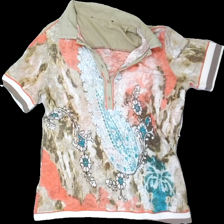
View: front
Type: T-shirt
Category: Ladies
Brand: Missing
Colors: Beige, Pink, White, Multicolor
Material: 65% Polyester 35% Cotton
Pattern: Floral print
Cut: Regular
Season: All
Price range: <50
Recommended usage: Export